Wallace Block

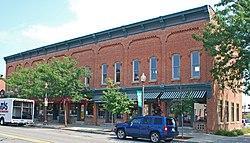

The Wallace Block is a commercial building located at 101-113 South Ann Arbor Street in Saline, Michigan. It was listed on the National Register of Historic Places in 1985.